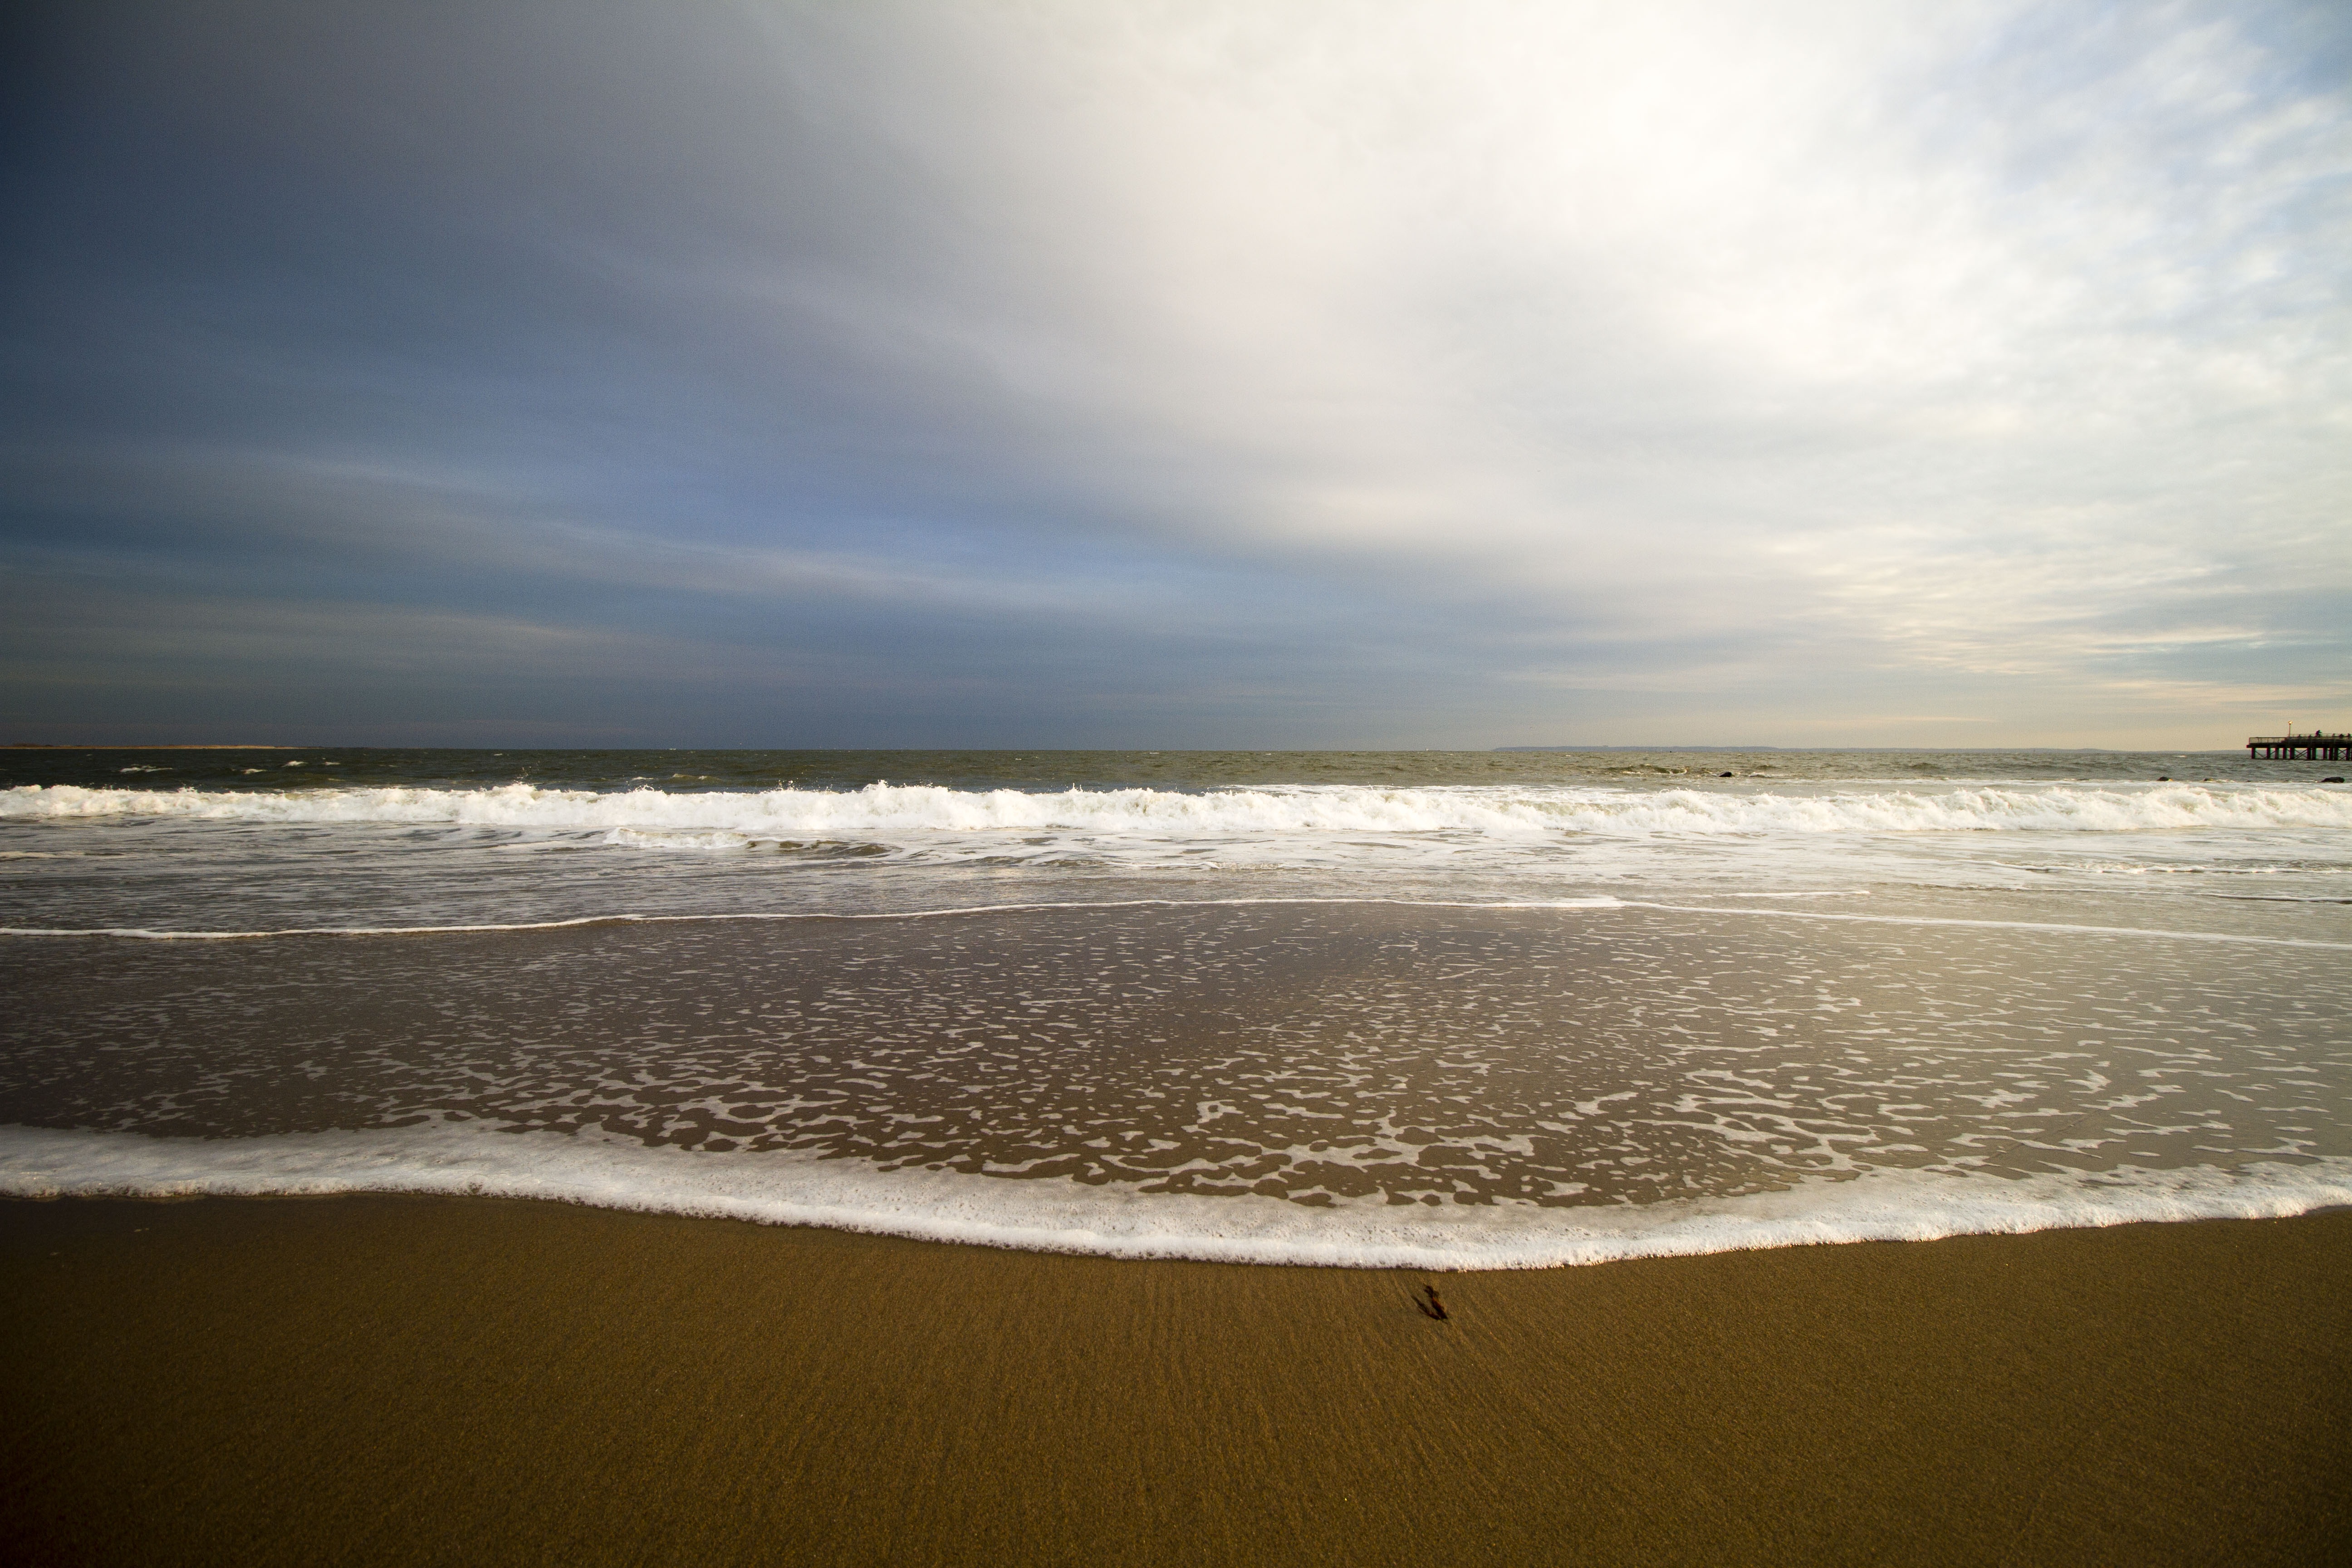
beach, landscape, sea, coast, water, nature, sand, ocean, horizon, cloud, sky, sun, sunrise, sunset, sunlight, morning, shore, wave, dawn, travel, coastline, dusk, foam, surf, reflection, natural, seascape, island, blue, tourism, material, body of water, atlantic, conney island, wind wave